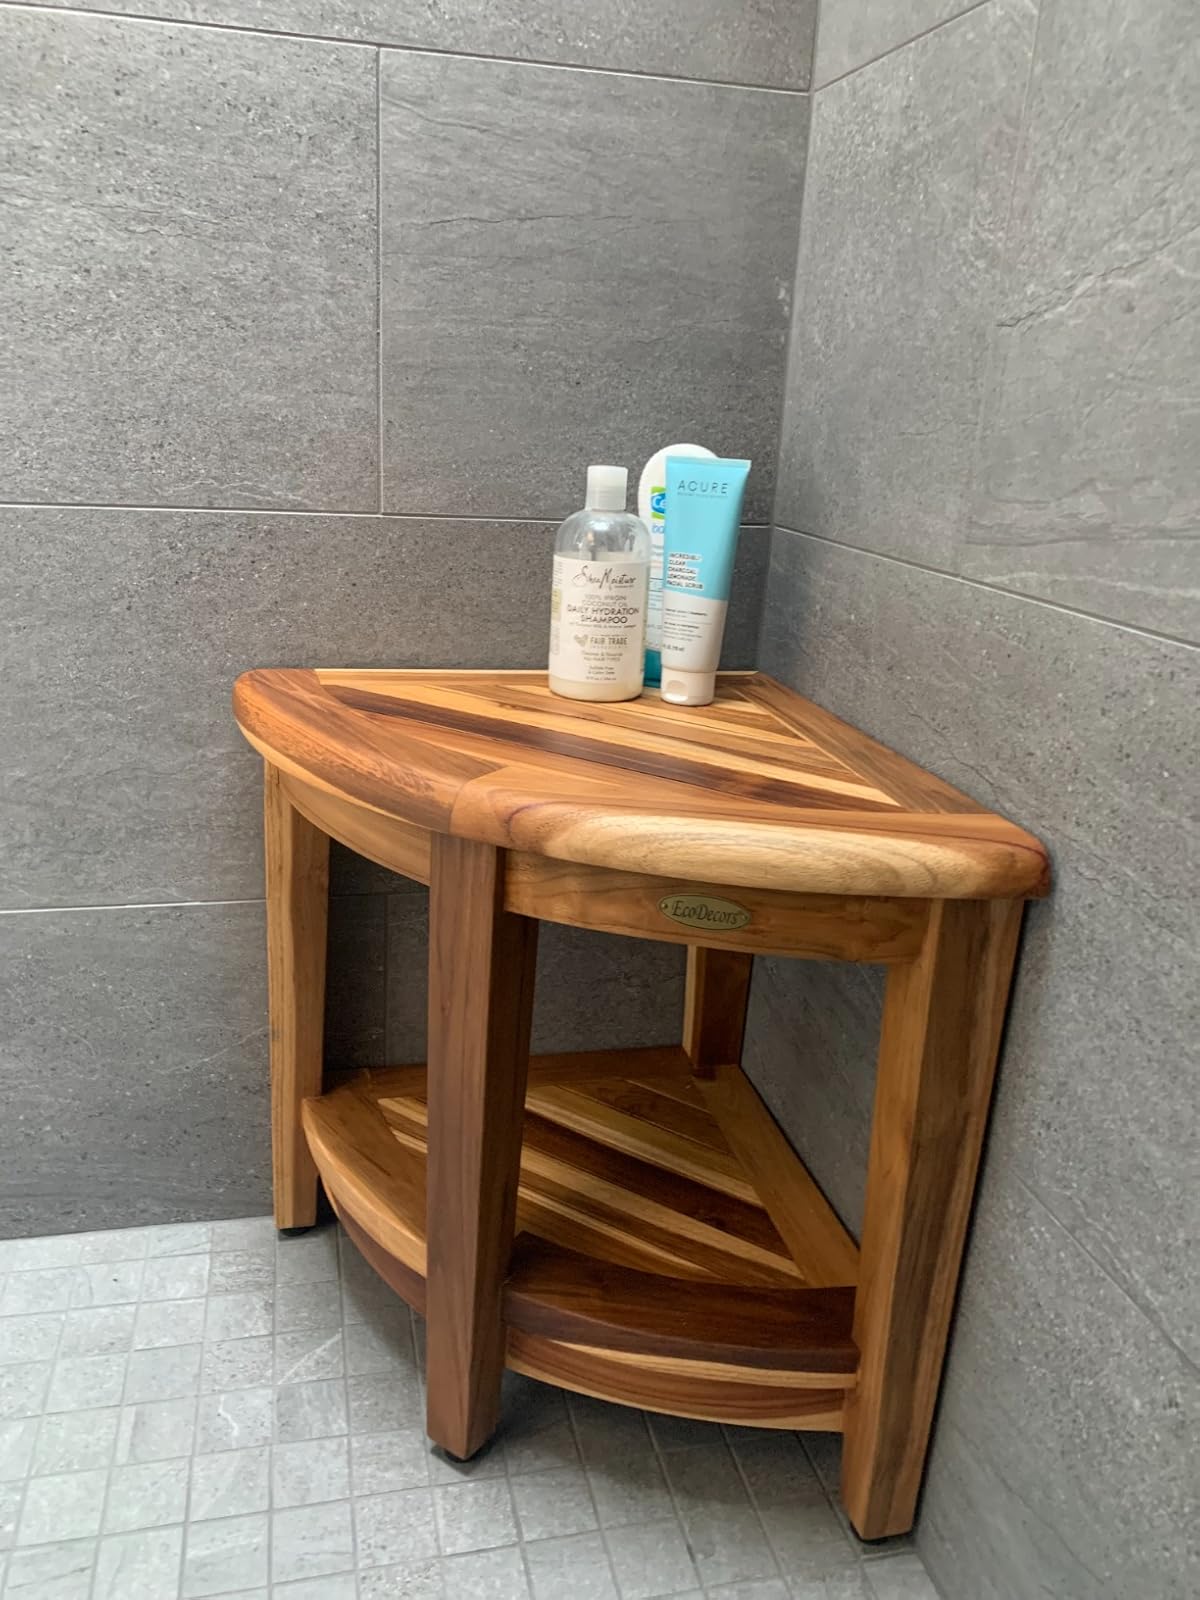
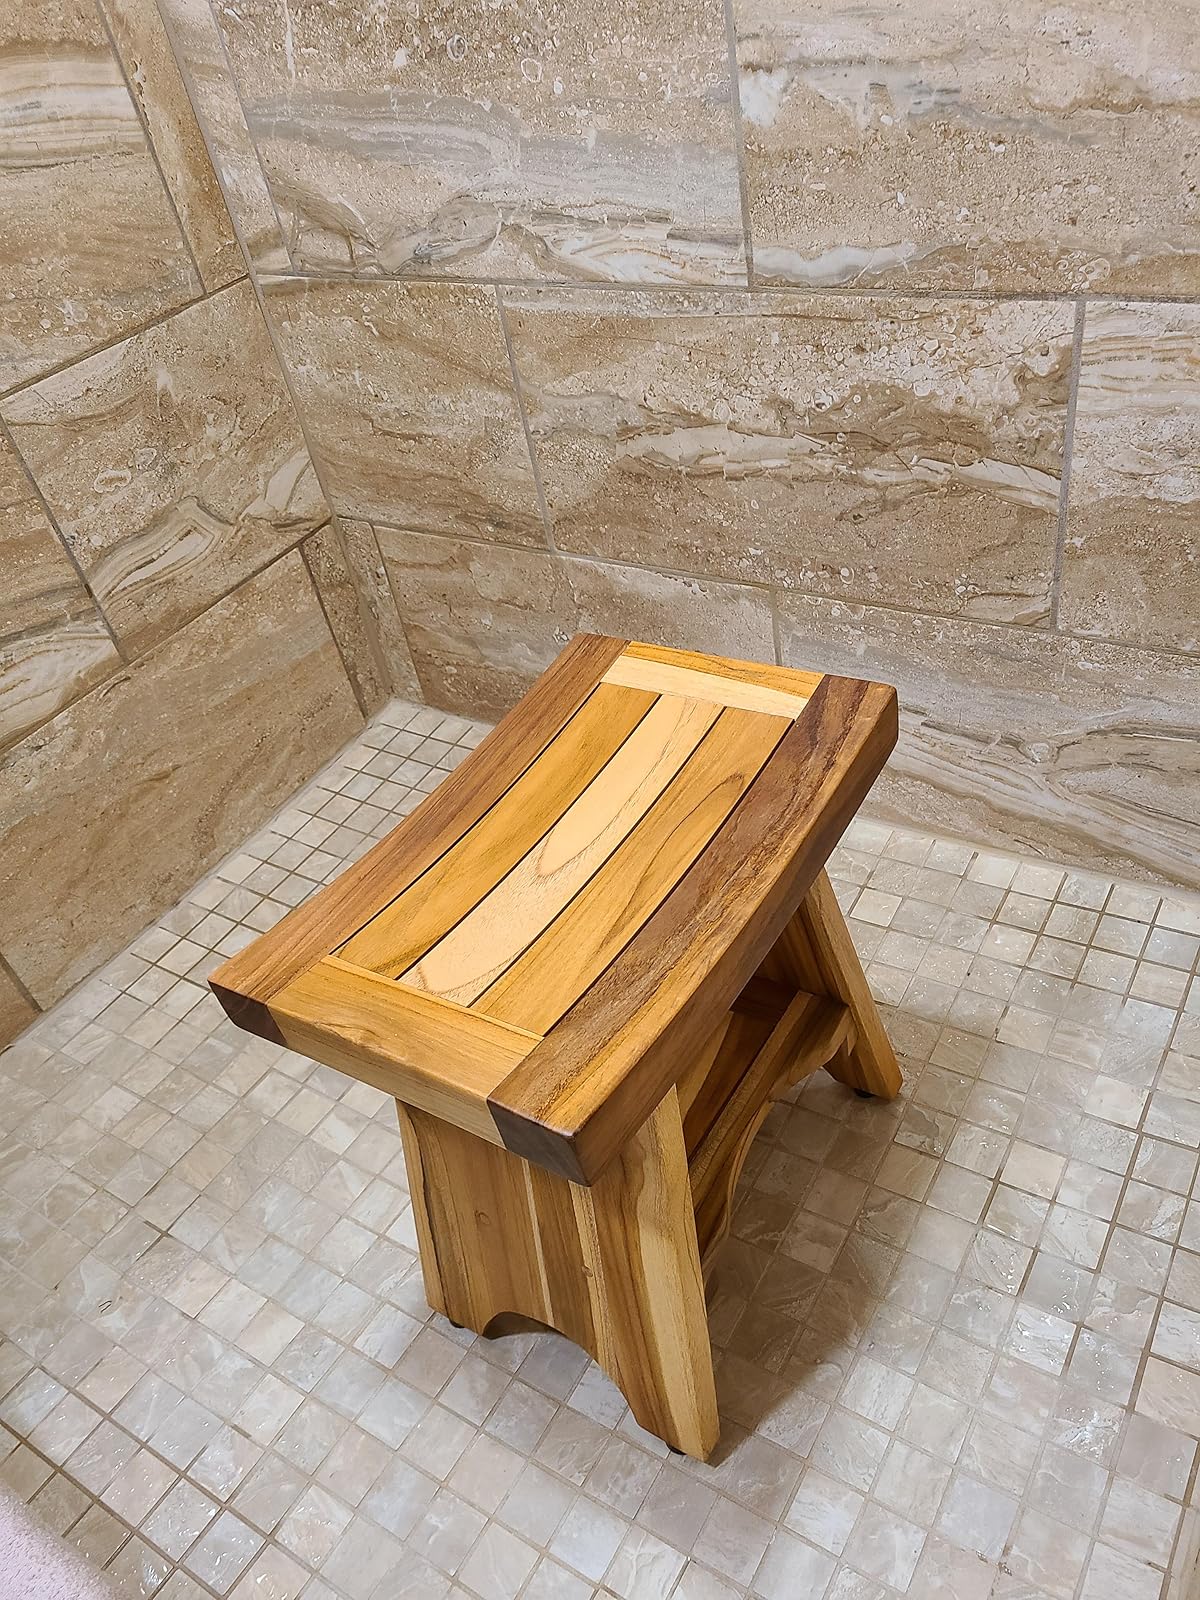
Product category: stool
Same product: no